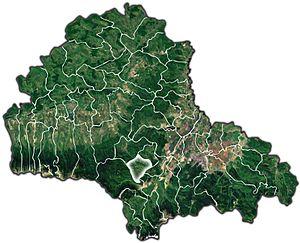
Poiana Mărului est une commune roumaine du județ de Brașov, dans la région historique de Transylvanie. Elle est composée d'un seul village, Poiana Mărului.